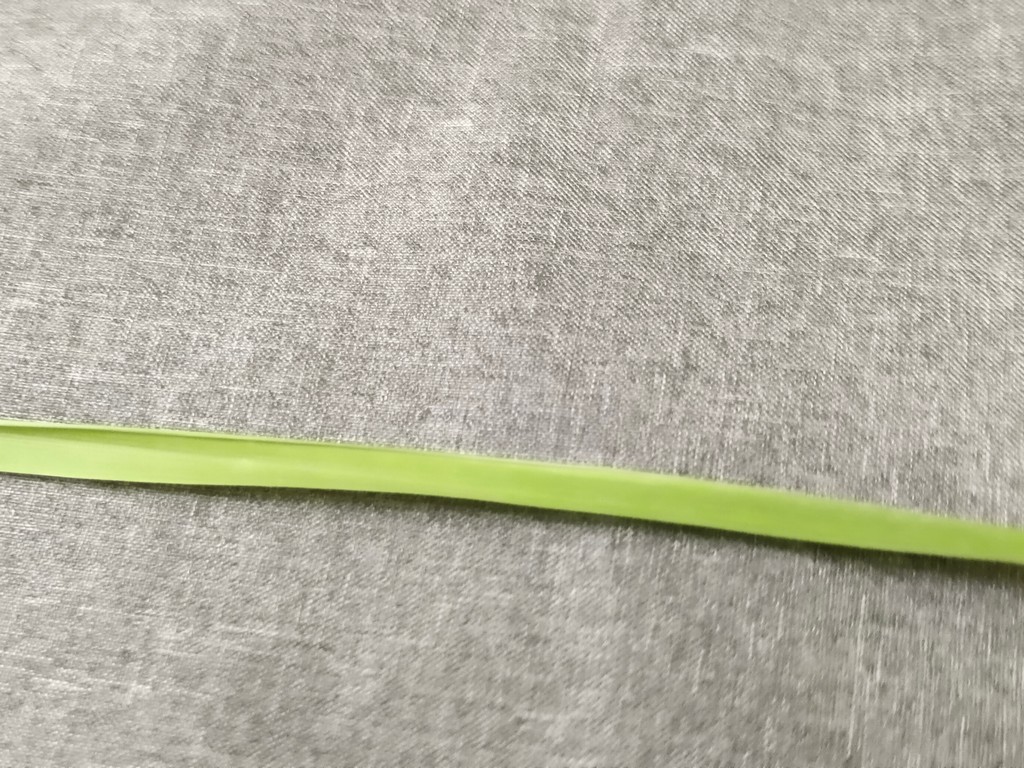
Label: Healthy